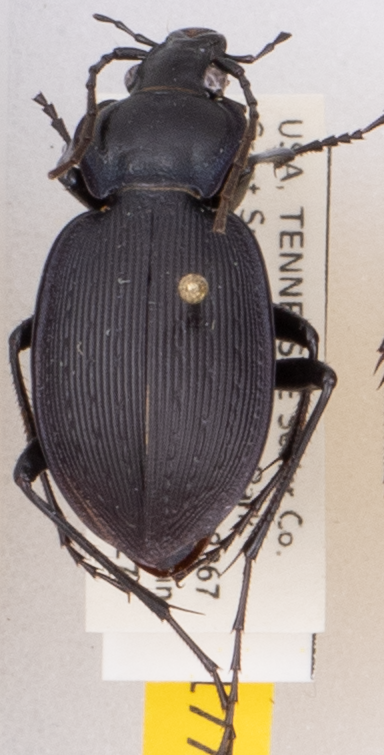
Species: Carabus goryi
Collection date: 2021-04-27
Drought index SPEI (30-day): -0.188
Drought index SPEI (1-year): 0.47
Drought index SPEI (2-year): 2.09